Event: Ecuador Earthquake
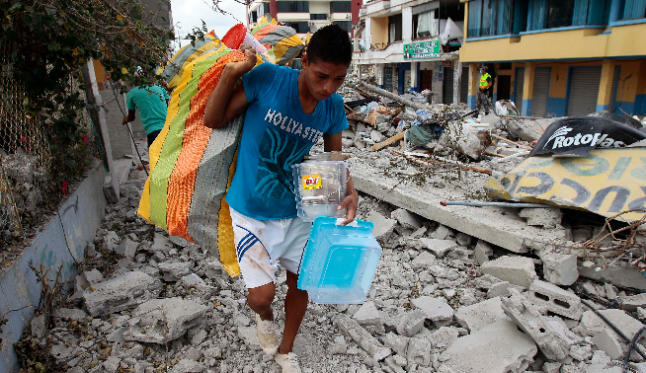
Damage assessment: damage